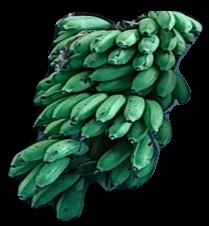
Variety: rasbale
Grade: grade2